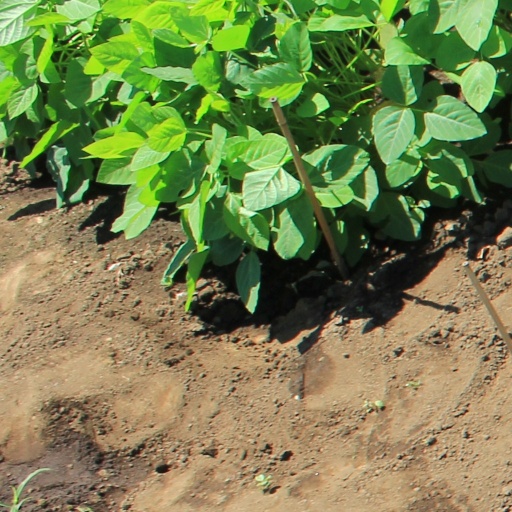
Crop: soybean